José Soriano (footballer)

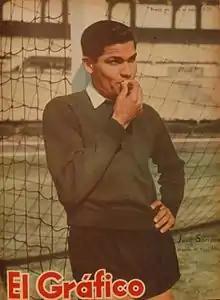

José Eusebio Soriano Barco (17 April 1917 – 22 March 2011) was a Peruvian football goalkeeper who played for the Peru national team and spent most of his career in the Argentine league. He was the last surviving member of the legendary River Plate team known as "la máquina" (the machine).